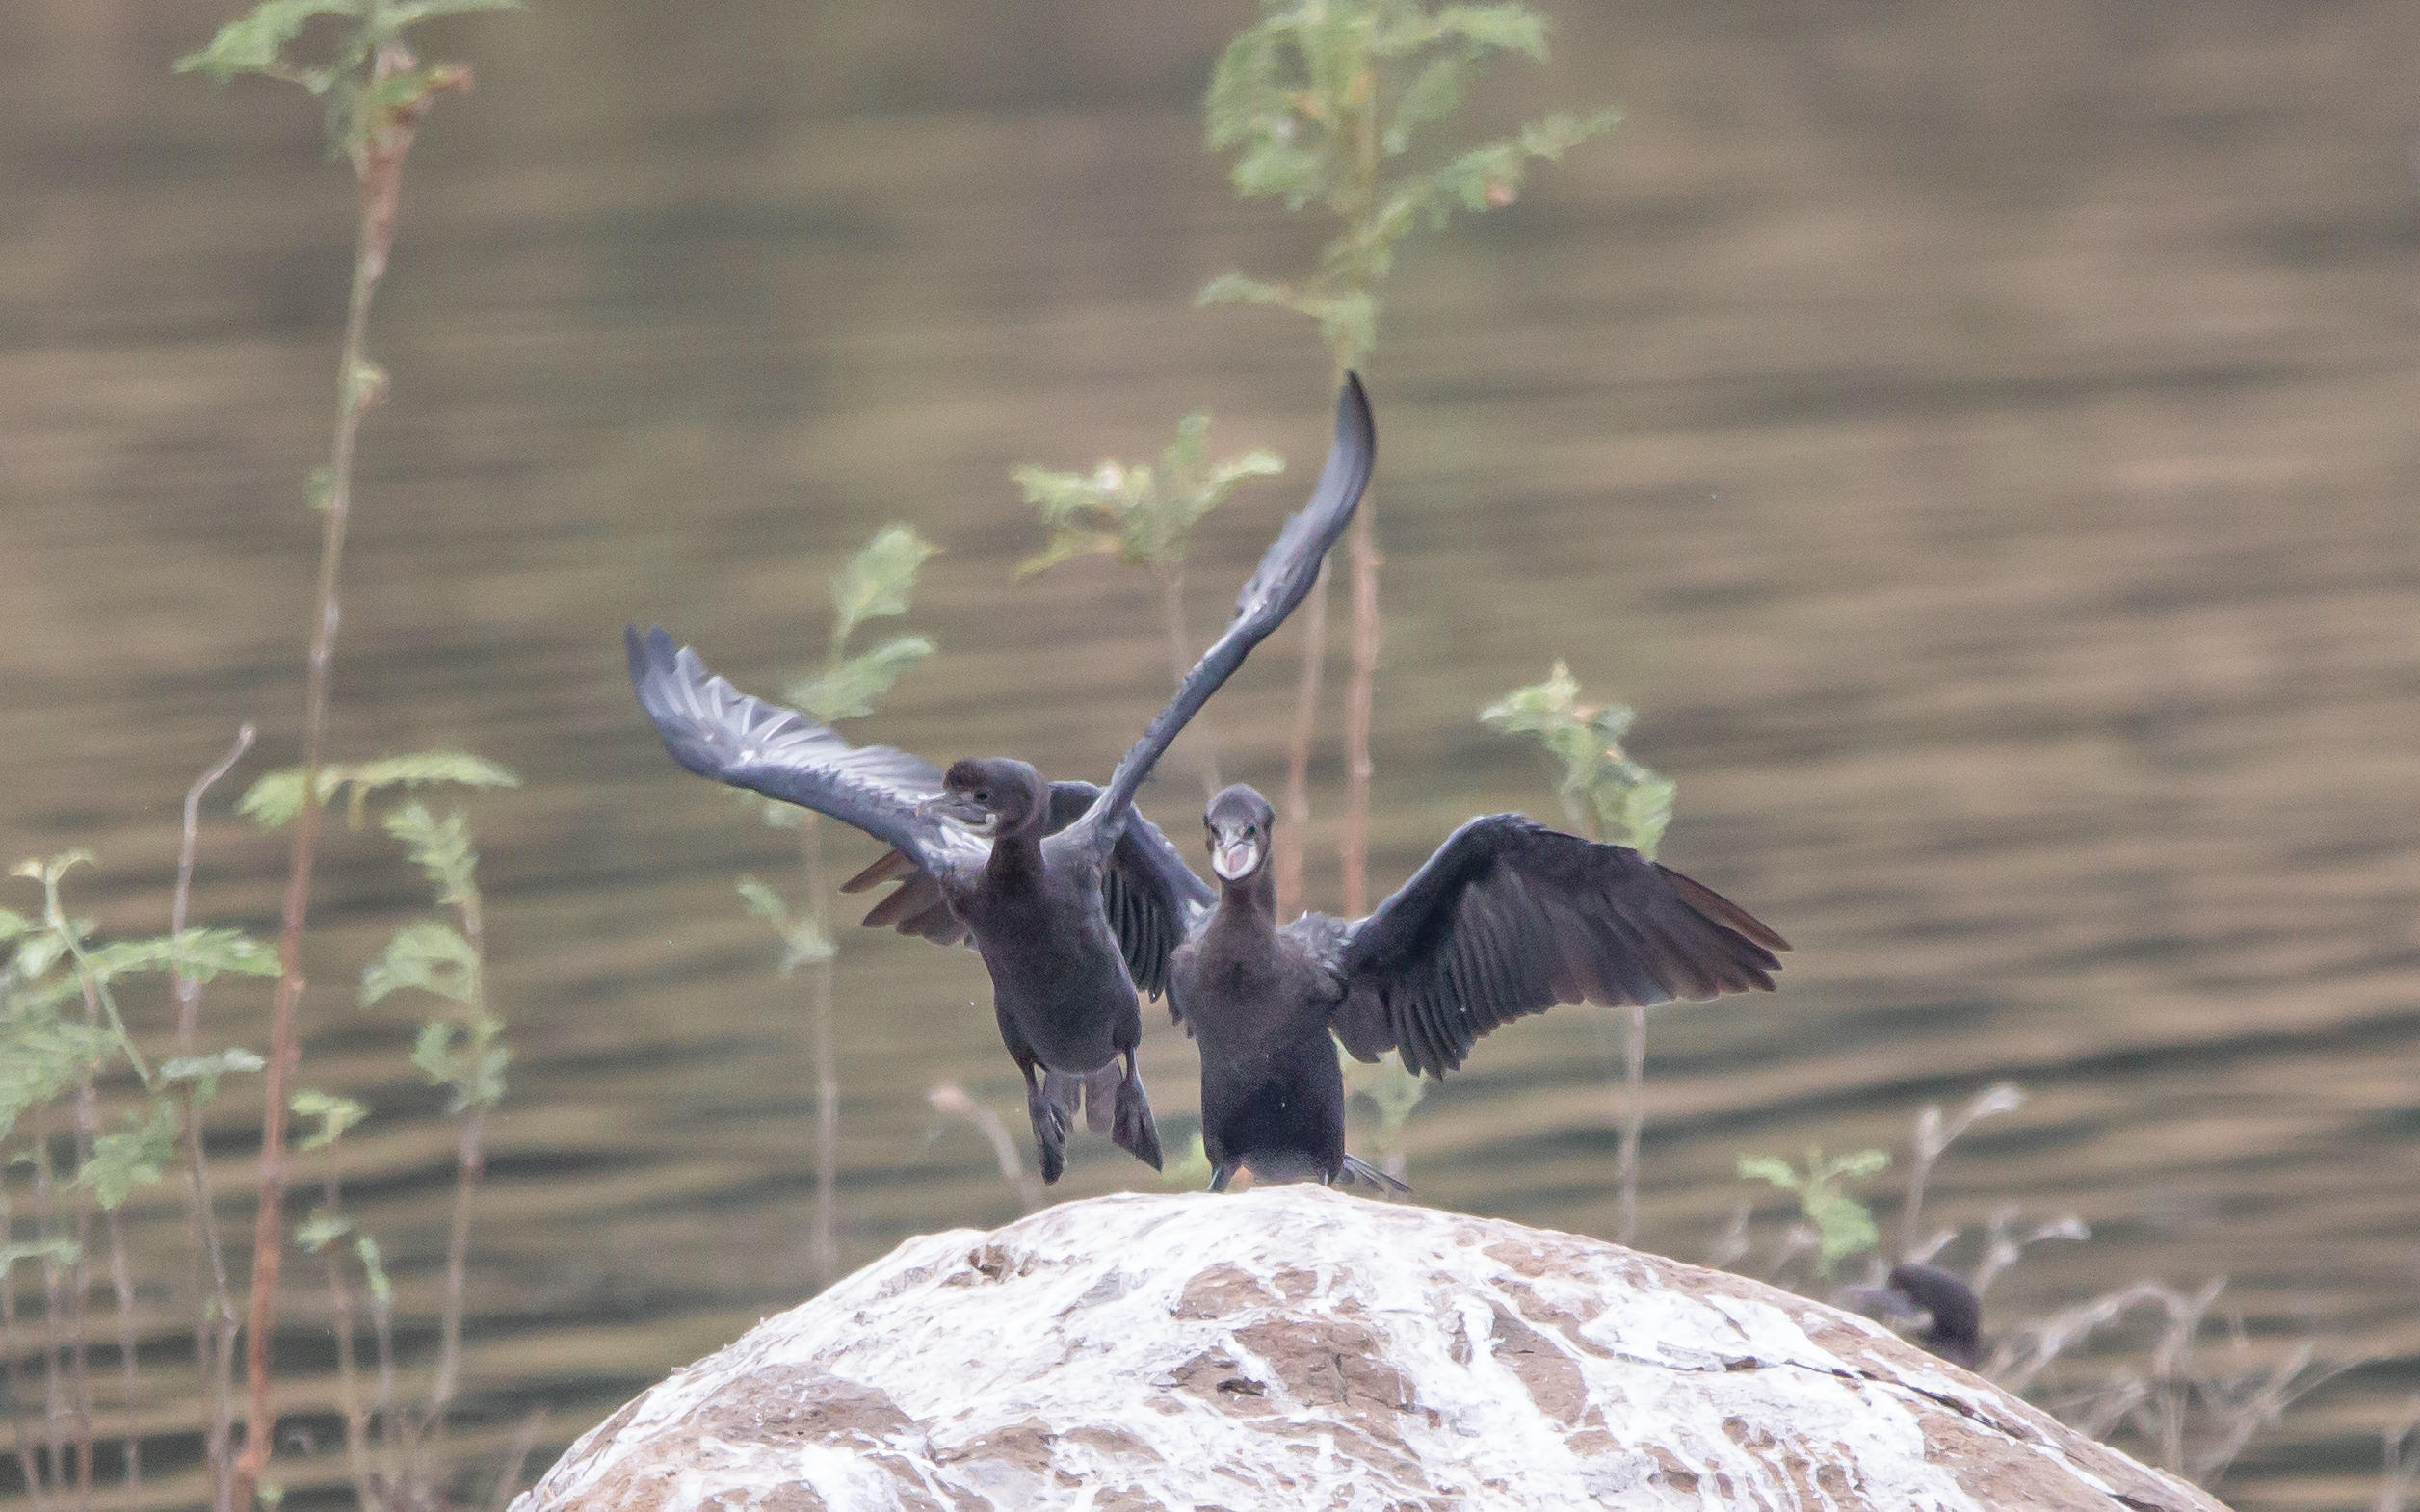
birds, bird, wildlife, wing, beak, plant